Kingdom of Galicia–Volhynia

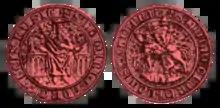
King's seal of Yuri I of Halych (reign: 1301–1308) "S[igillum] Domini Georgi Regis Rusie" , "S[igillum] Domini Georgi Ducis Ladimerie" .

After Daniel's death in 1264, he was succeeded by his son Leo, who moved the capital from Chełm to Lviv in 1272 and for a time maintained the strength of the Kingdom of Galicia–Volhynia. Unlike his father, who pursued a Western political course, Leo worked closely with the Mongols, in particular cultivating a close alliance with the Tatar Khan Nogai. Together with his Mongol allies, he invaded Poland. However, although his troops plundered territory as far west as Racibórz, sending many captives and much booty back to Galicia, Leo did not ultimately gain much territory from Poland. Leo also attempted, unsuccessfully, to establish his family's rule over Lithuania. Soon after his brother Shvarn ascended to the Lithuanian throne in 1267, he had the former Lithuanian ruler Vaišvilkas killed. Following Shvarn's loss of the throne in 1269, Leo entered into conflict with Lithuania. From 1274 to 1276 he fought a war with the new Lithuanian ruler Traidenis but was defeated, and Lithuania annexed the territory of Black Ruthenia with its city Navahrudak. In 1279, Leo allied himself with king Wenceslaus II of Bohemia and invaded Poland, although his attempt to capture Kraków in 1280 ended in failure. Around the same time, he engaged in conflict with Hungary and may have temporarily occupied some border areas, though claims of annexing parts of Transcarpathia, including Munkács, are not supported by firm historical evidence. In 1292, he successfully took advantage of Poland's internal fragmentation and extended his influence into the Lublin region.